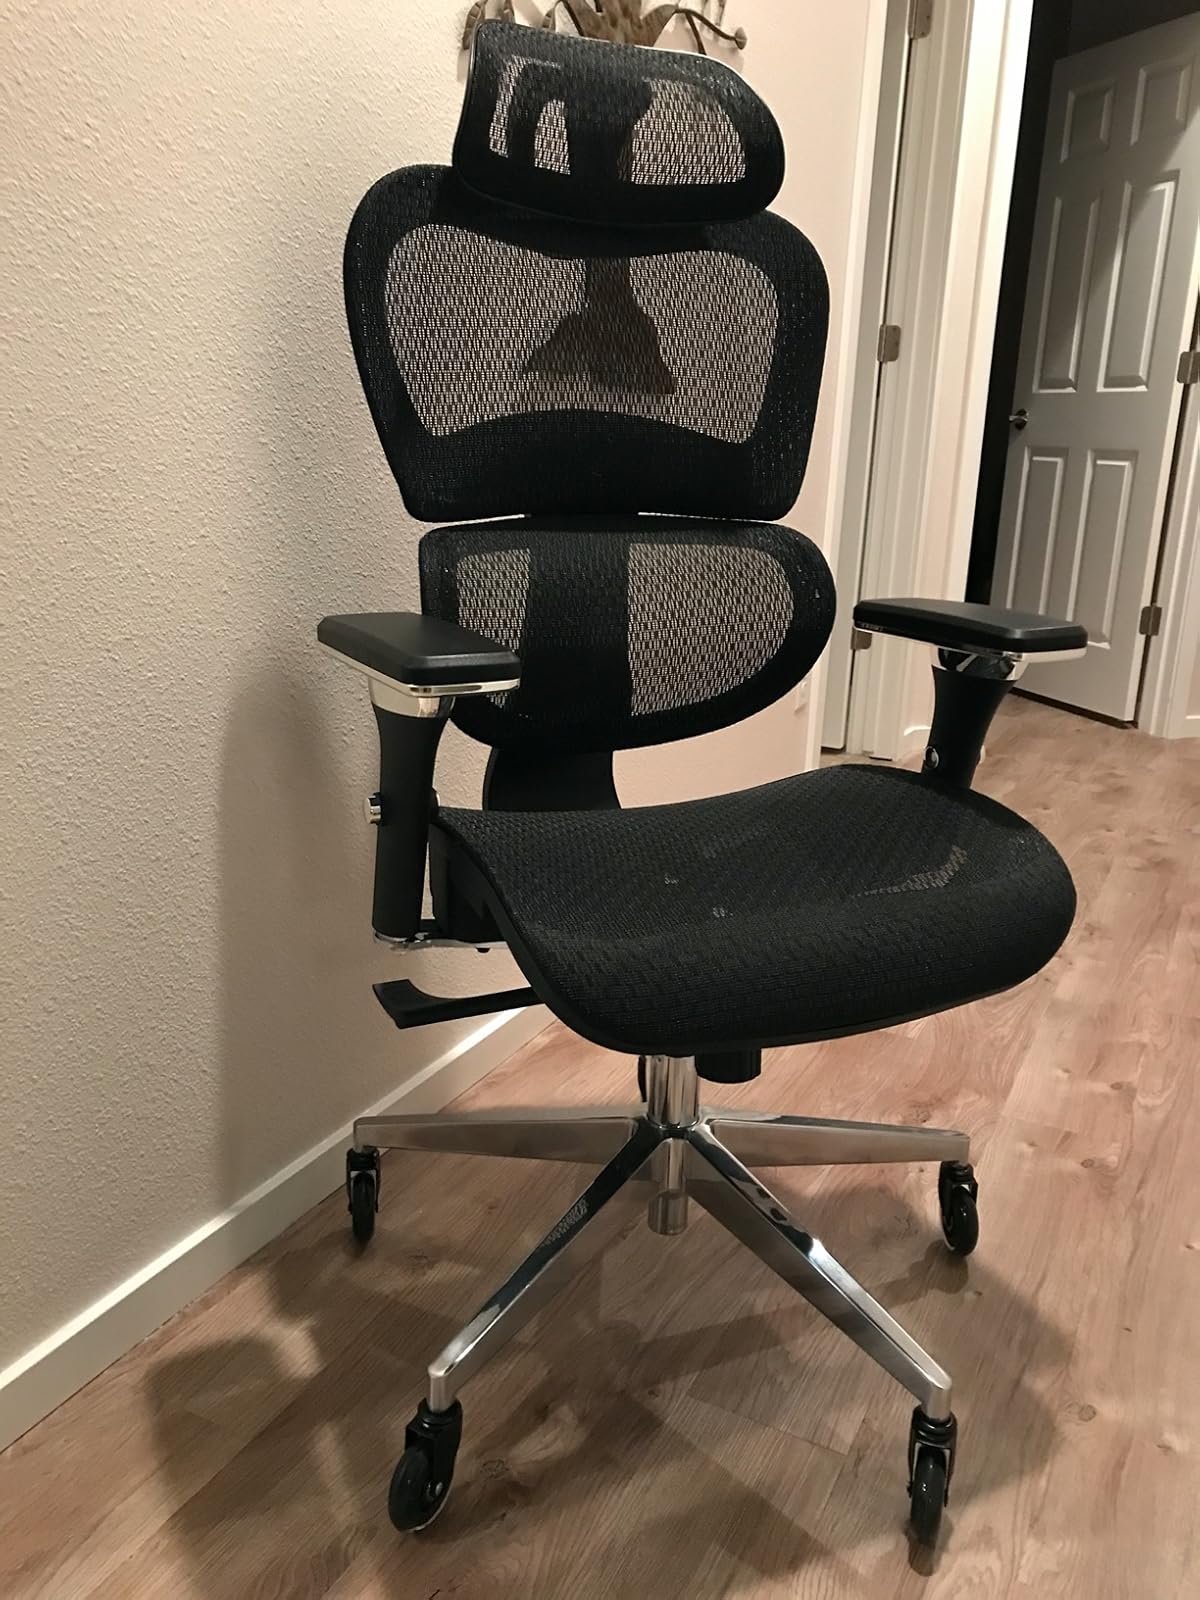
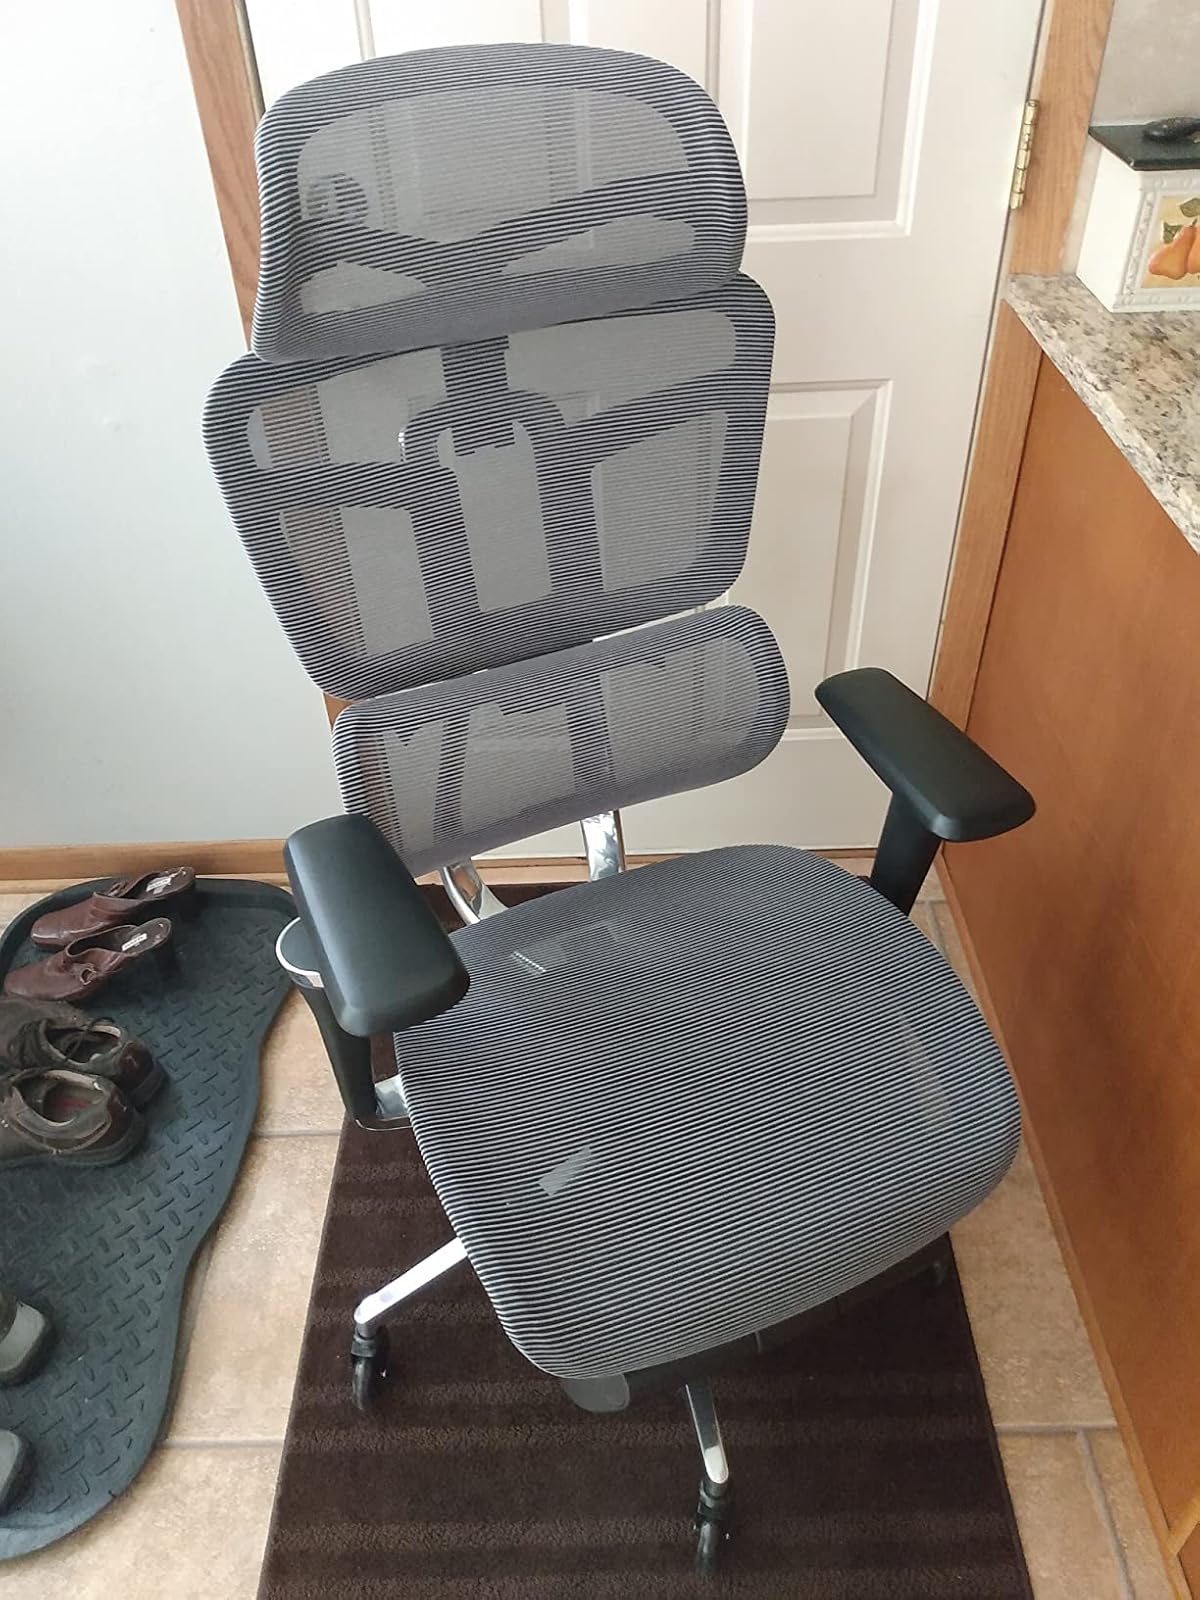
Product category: items_chair
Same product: no